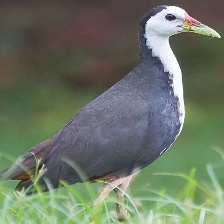
Species: WHITE BREASTED WATERHEN
Scientific name: AMAURORNIS PHOENICURUS
ImageNet parent category: european_gallinule